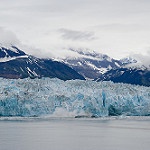
Label: glacier